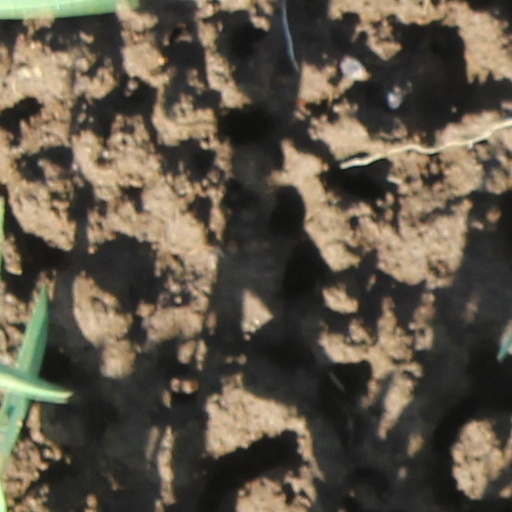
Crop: wheat